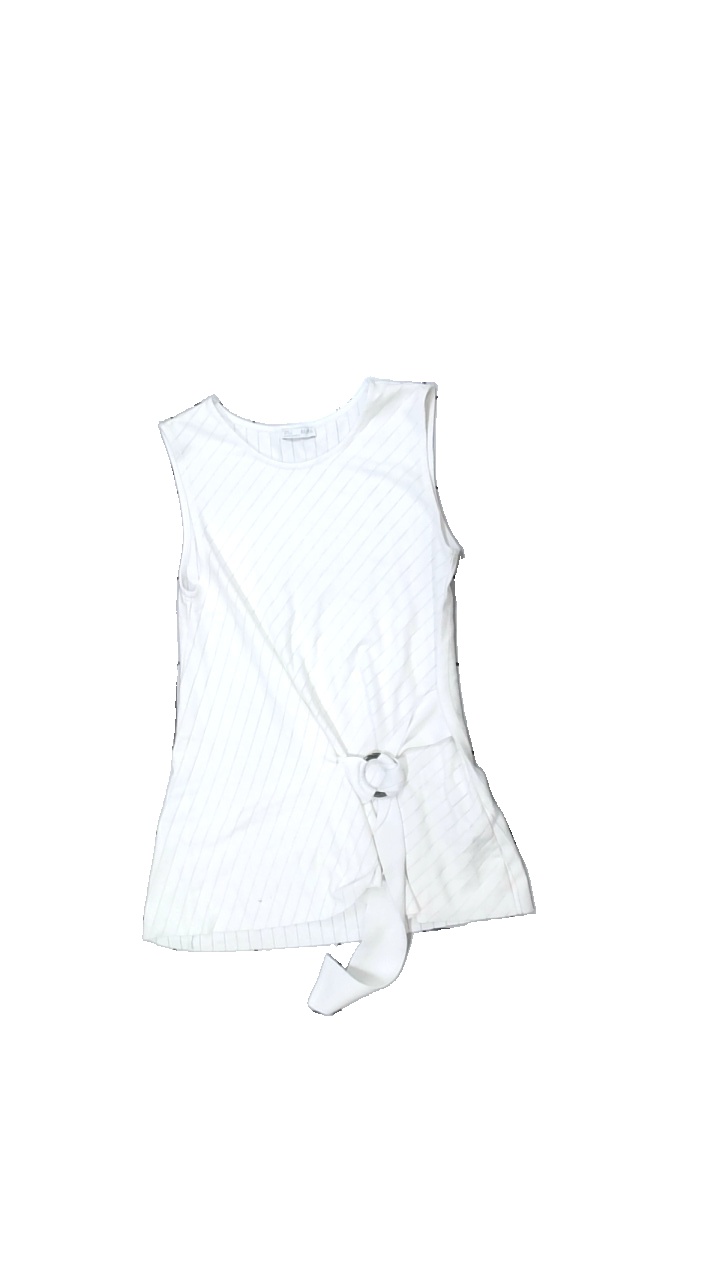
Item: Tank Top (Ladies)
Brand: Zara
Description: vitt linne, nopprig
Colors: White
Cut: Regular
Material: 83% polyester 17% cotton
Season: All
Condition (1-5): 3
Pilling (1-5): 3
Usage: Export
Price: <50